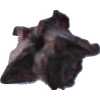
Label: carambola